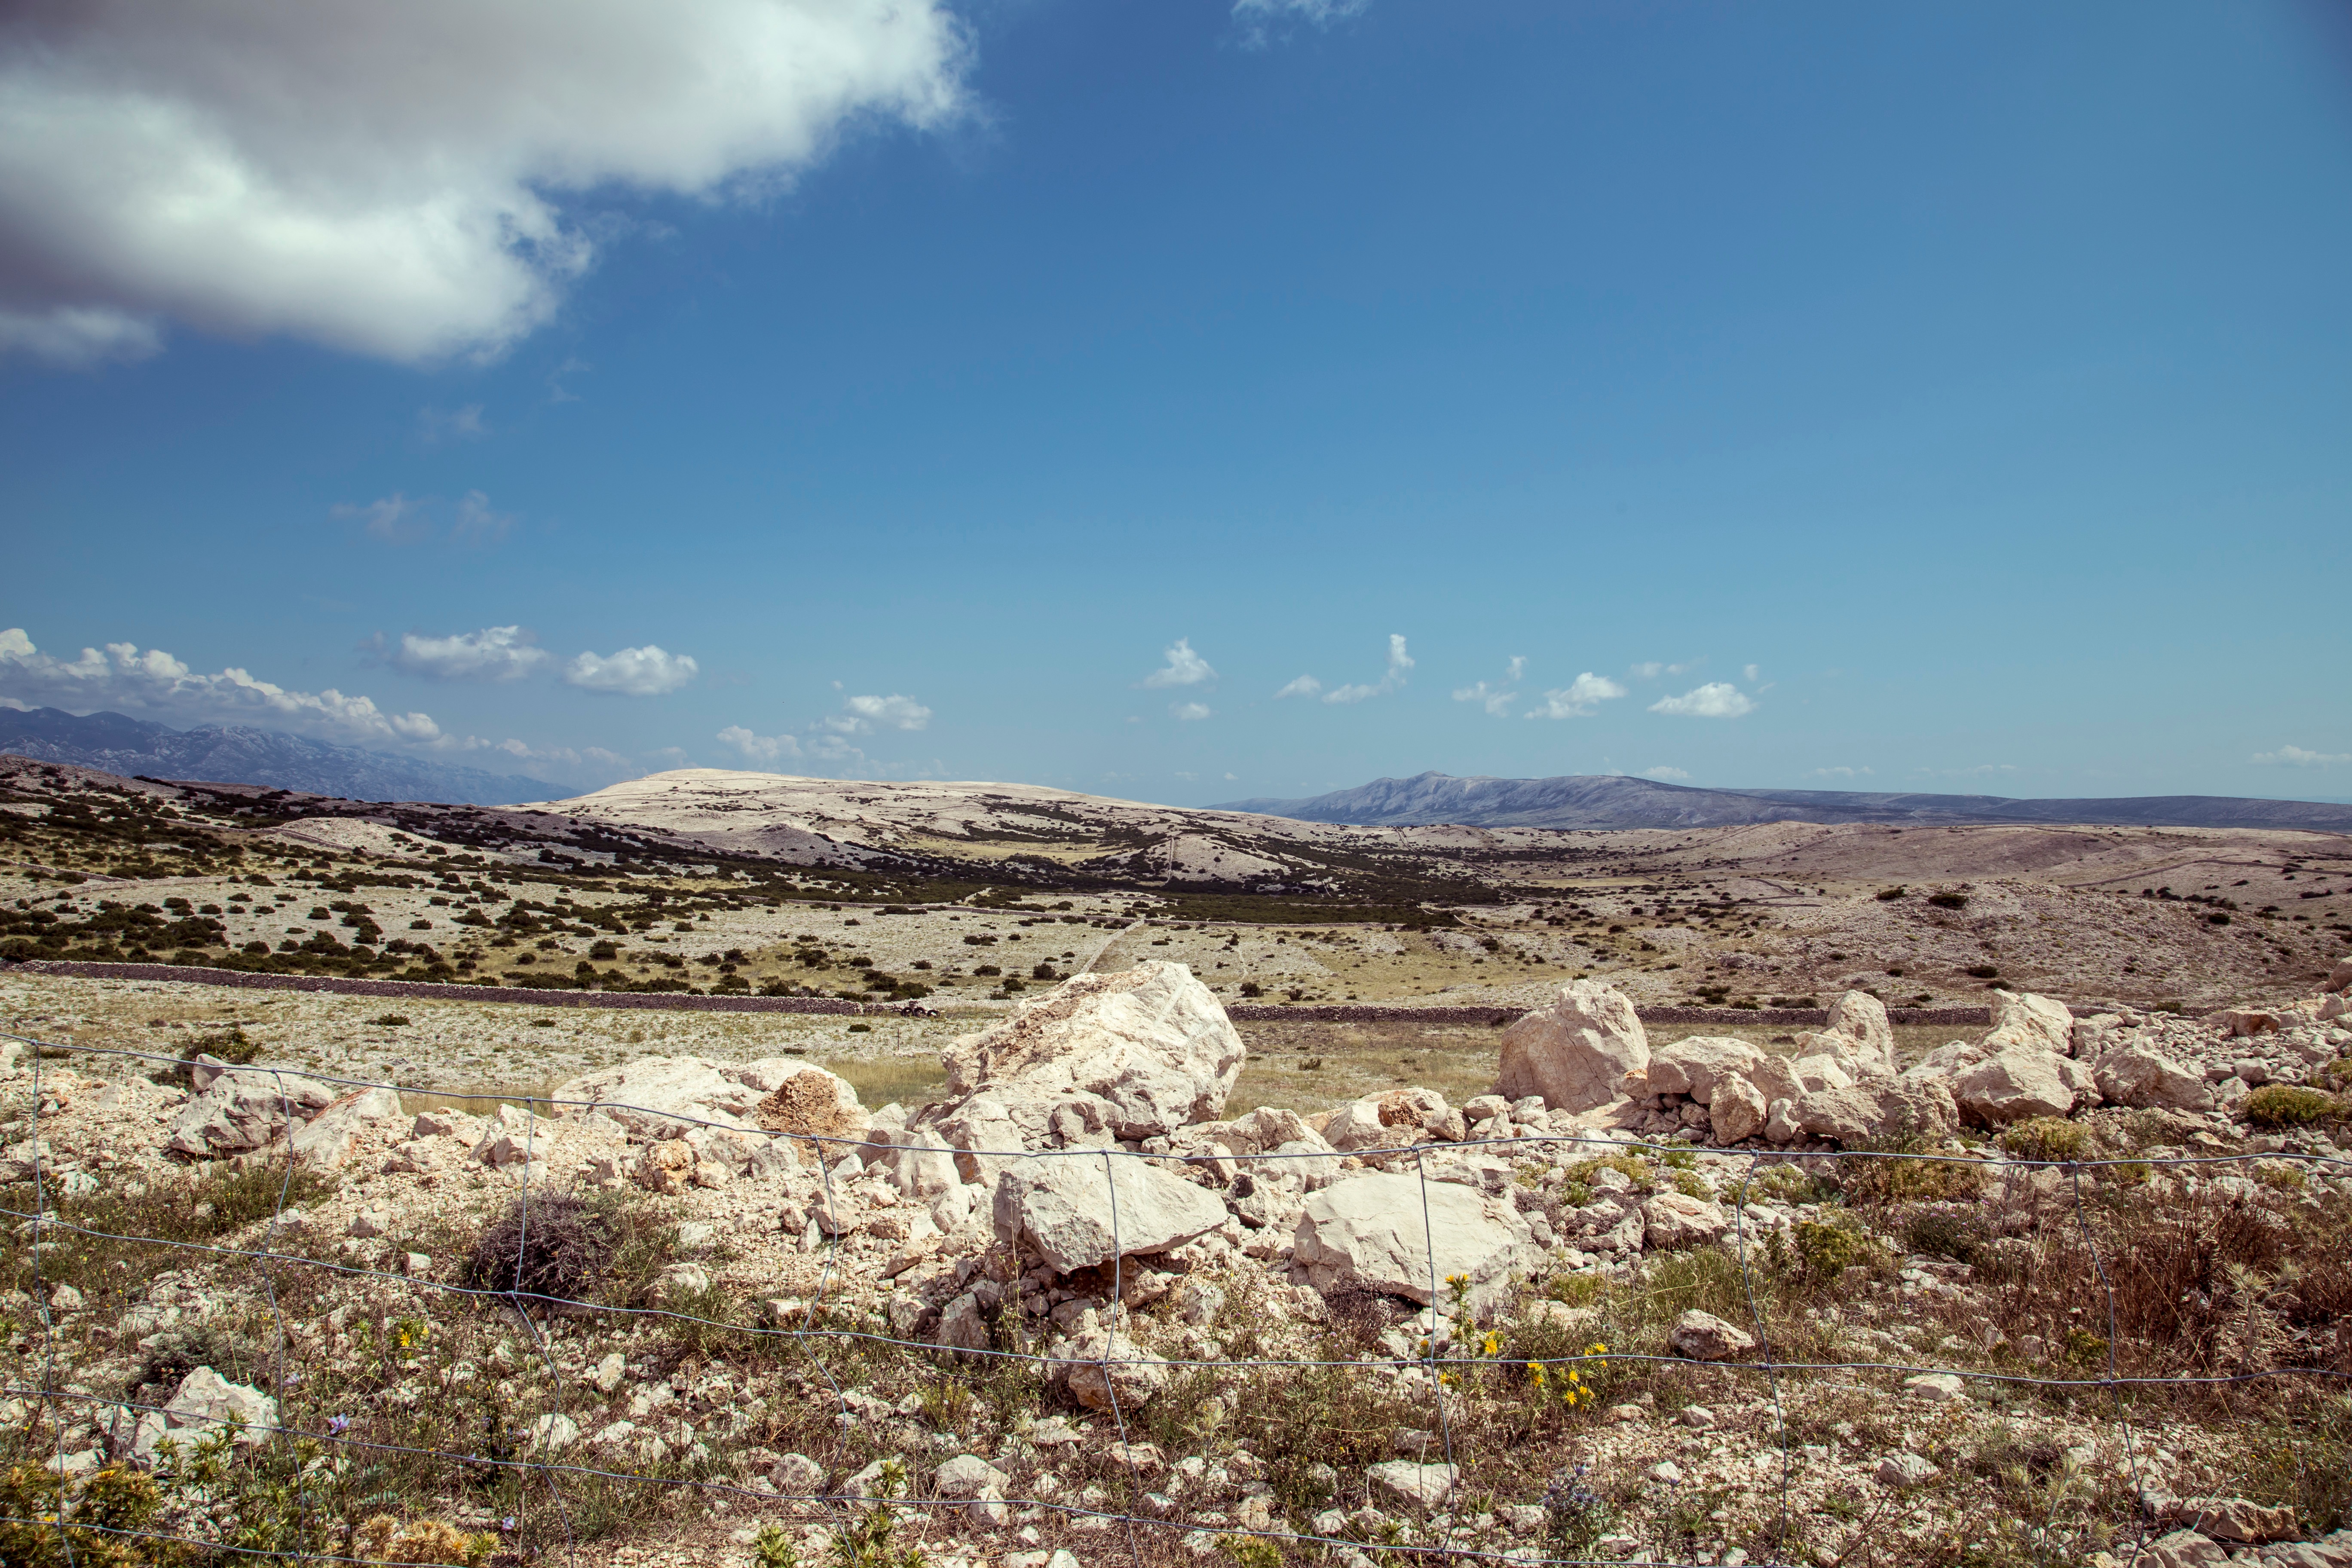
landscape, rock, wilderness, mountain, hill, desert, valley, geology, badlands, plateau, ecosystem, wadi, steppe, landform, natural environment, geographical feature, mountainous landforms